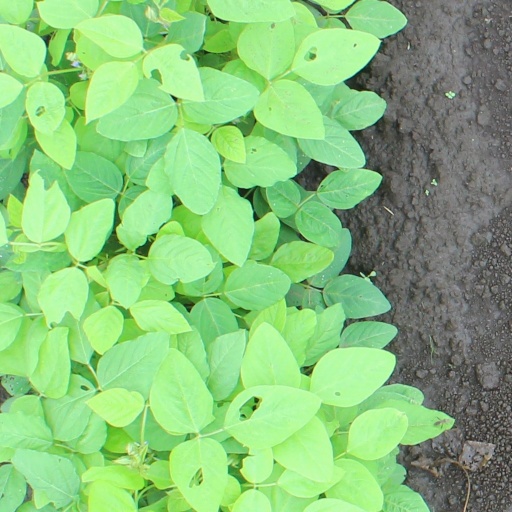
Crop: soybean